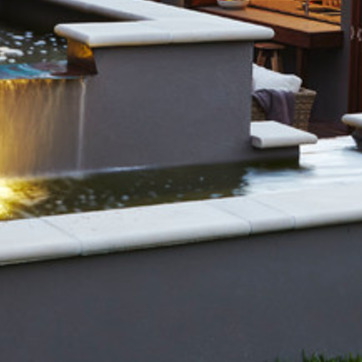
Material: water